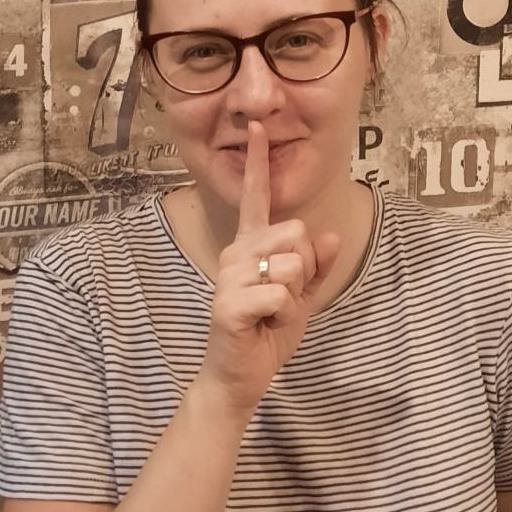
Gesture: mute